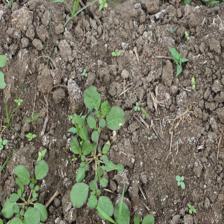
Label: BroadLeafWeed